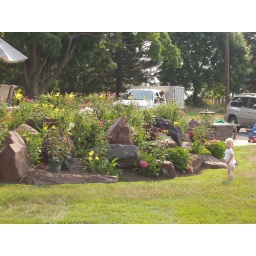
boulders in flower bed P6240031